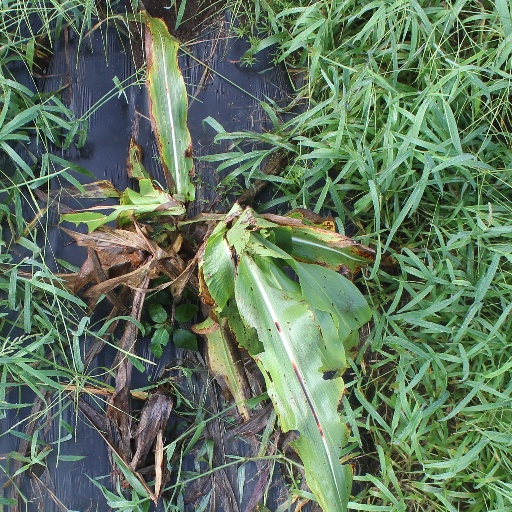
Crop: sorghum